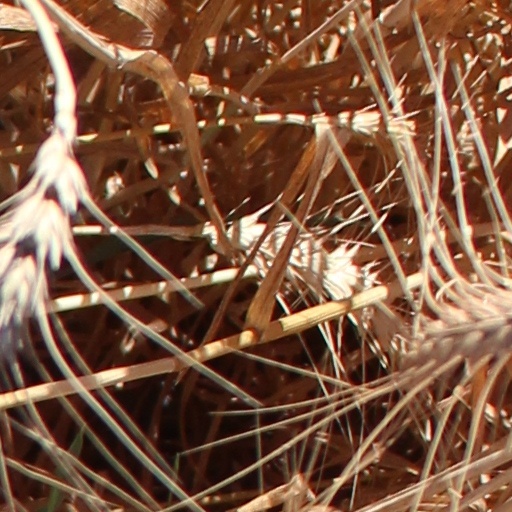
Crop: wheat